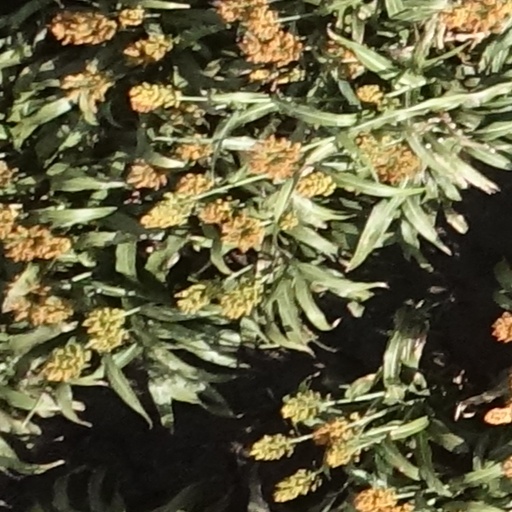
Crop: sorghum